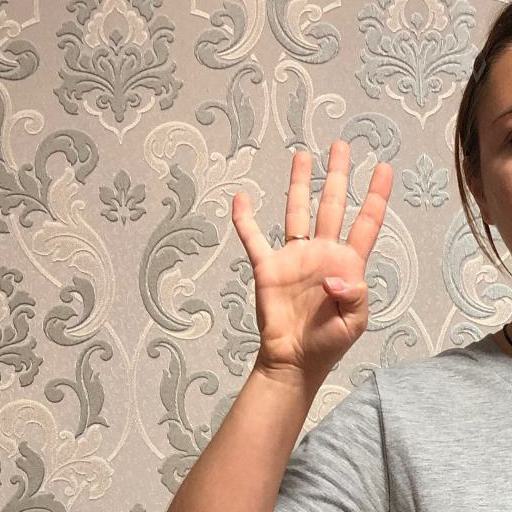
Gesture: four